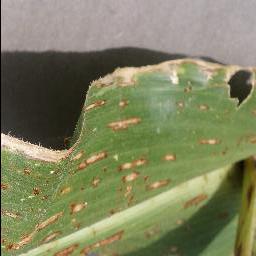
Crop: corn
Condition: (maize)_cercospora_spot_gray_spot